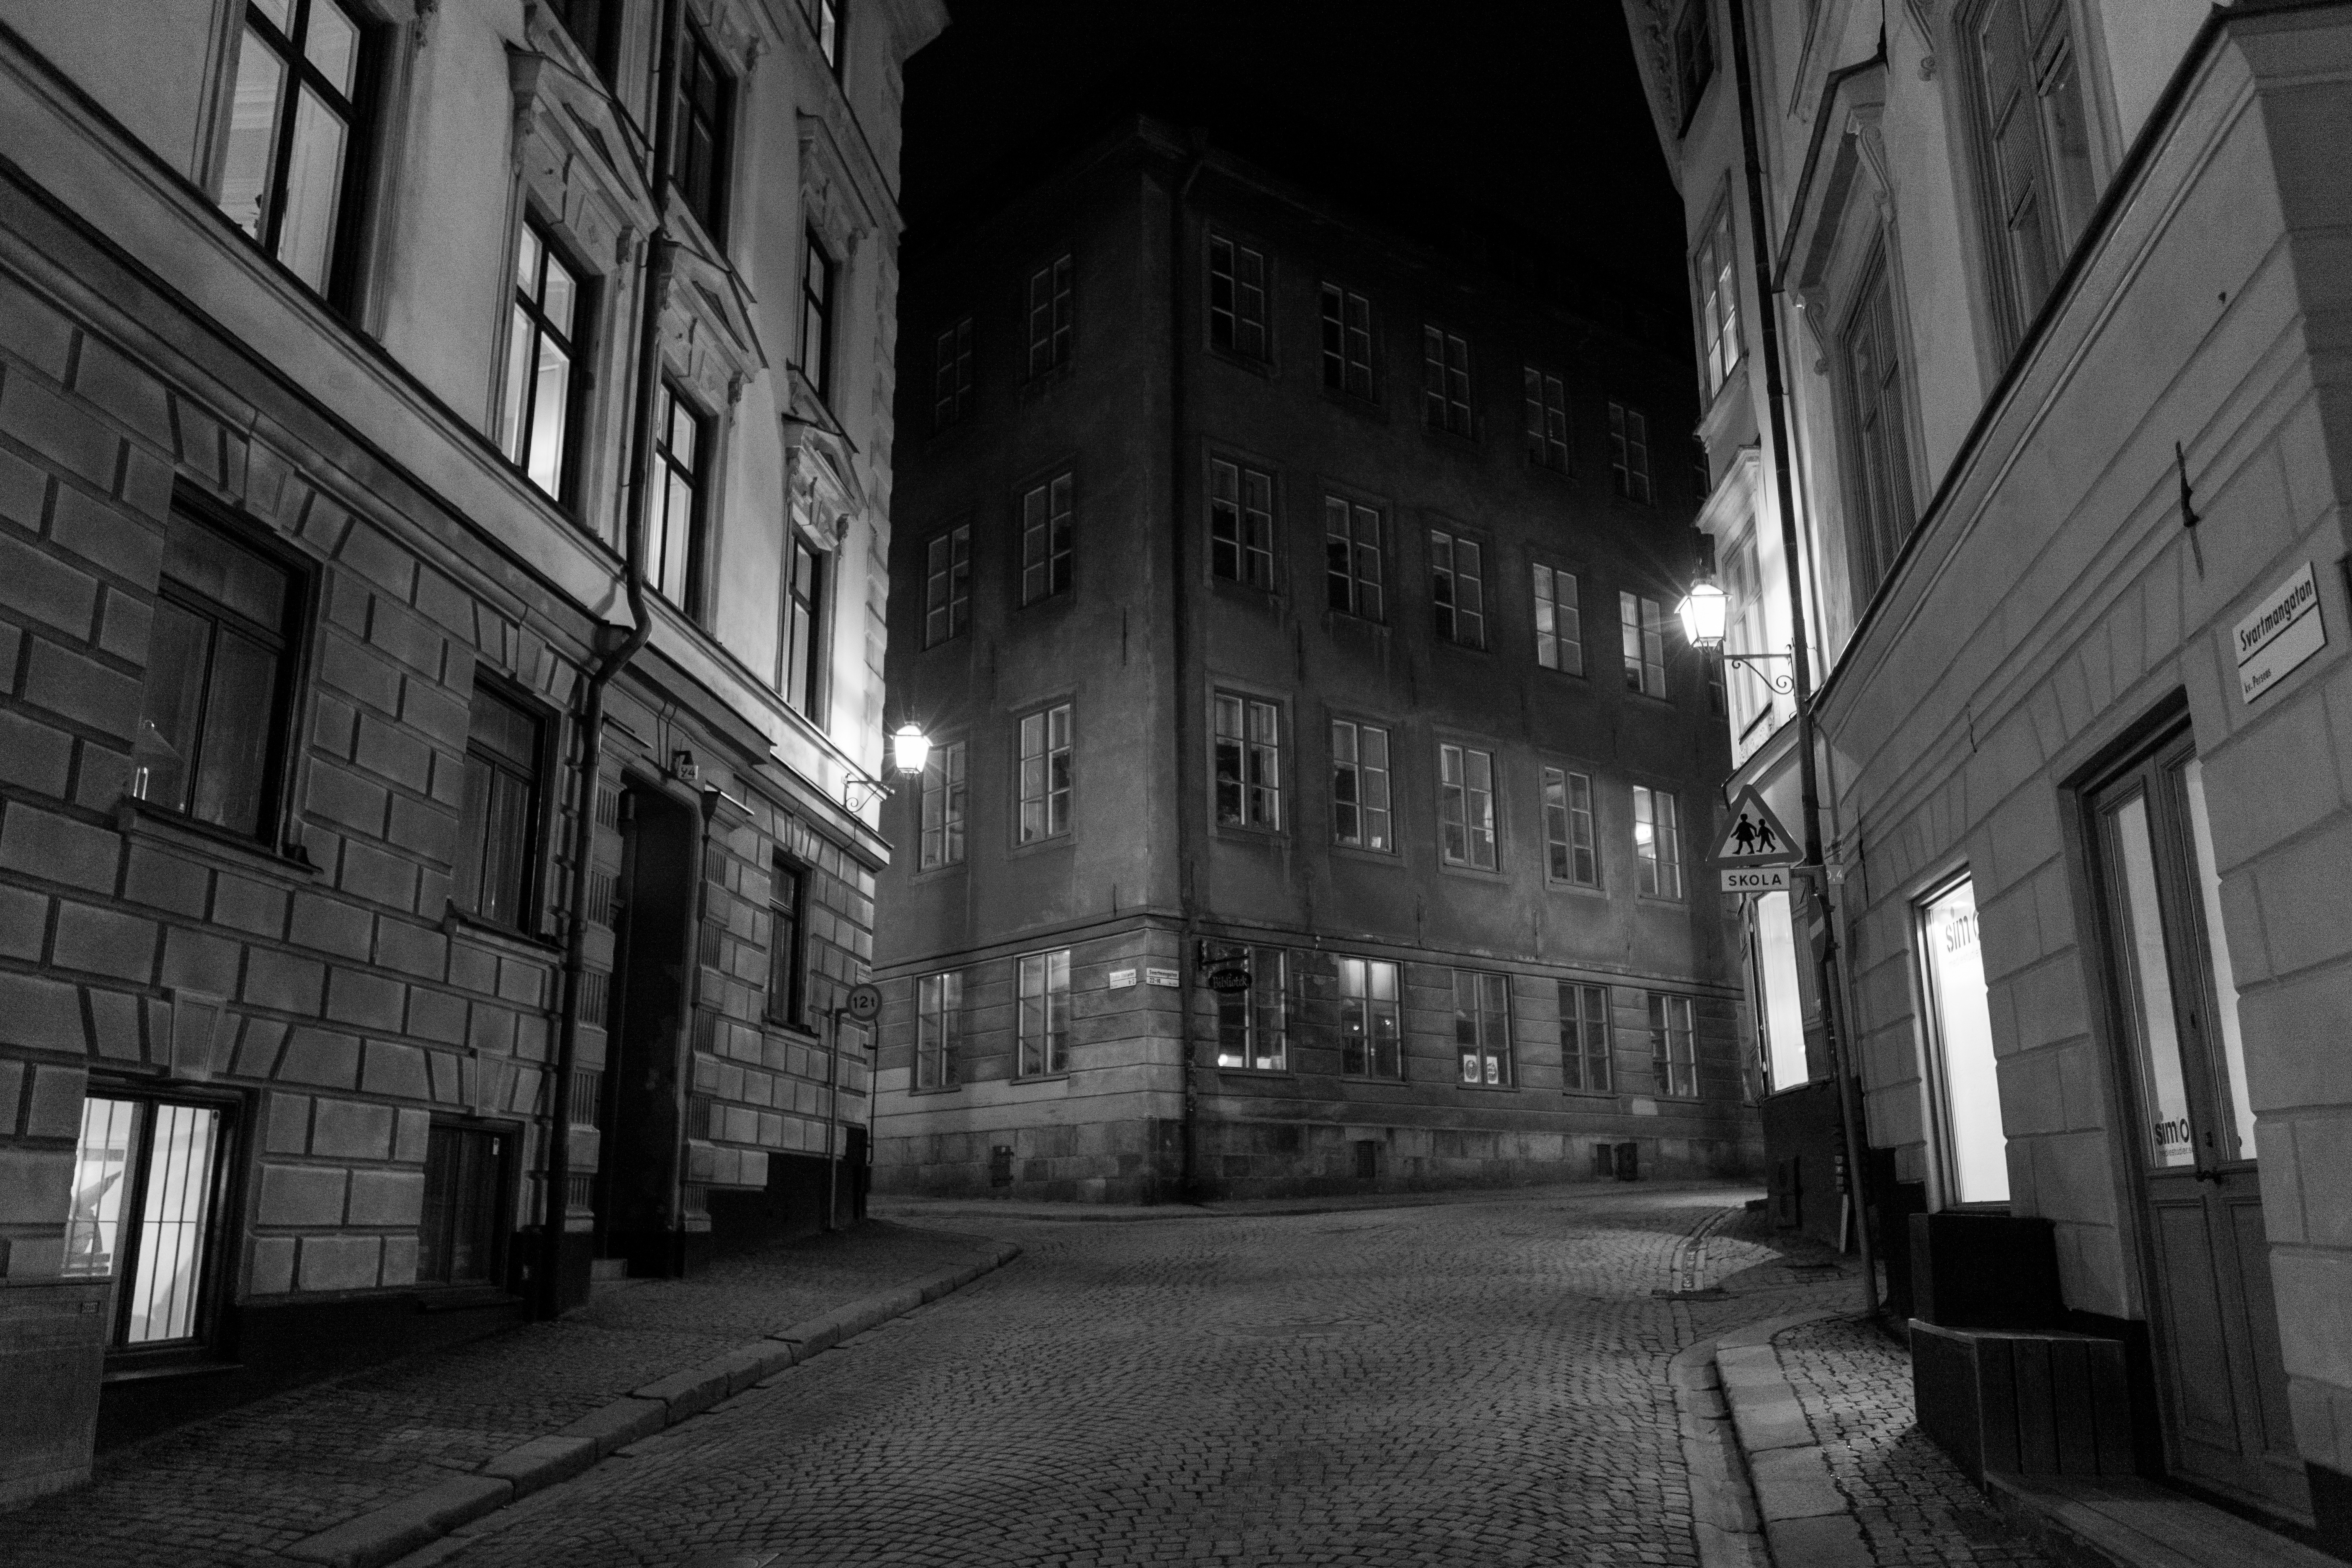
light, black and white, architecture, road, white, street, night, house, town, alley, city, cityscape, facade, darkness, black, monochrome, lane, lighting, infrastructure, shape, neighbourhood, urban area, monochrome photography